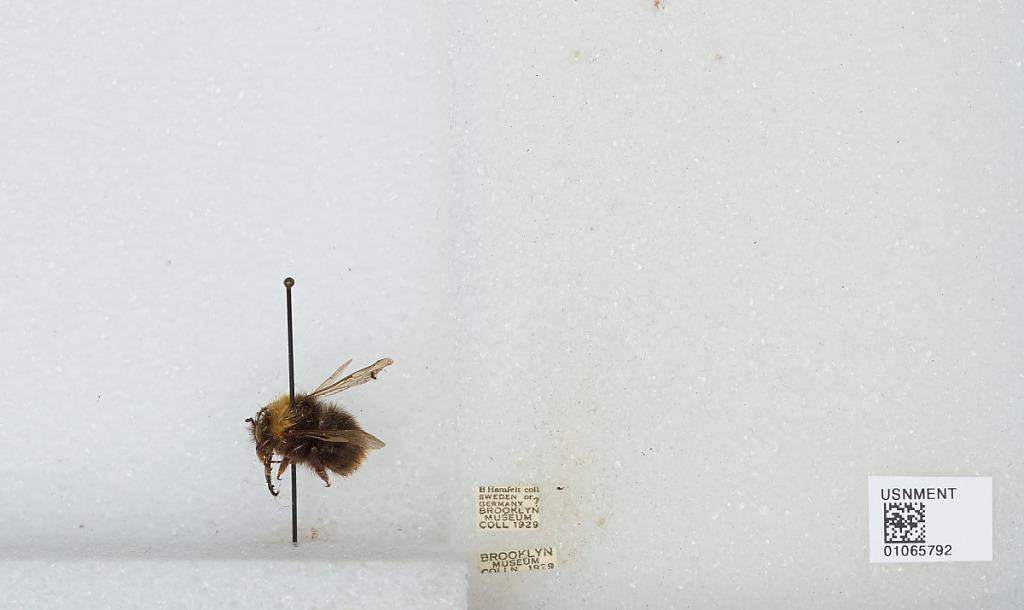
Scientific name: Bombus sp.
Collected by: B. Hamfelt
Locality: Sweden or Germany